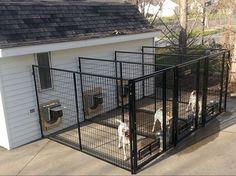
Ufugaji wa wanyama kama vile mbwa  paka wa majumbani ni wa msingi  sana, wanyama hao husahidia katika shughuli ya ulinzi  kwani wana uwezo mkubwa wa kuona wakati wa usiku, pia wanyama hao uleta  madawa mbalimbli ili kuwaweka salama na maradhi yatakayo waathiri na kumuathiri mfugaji.